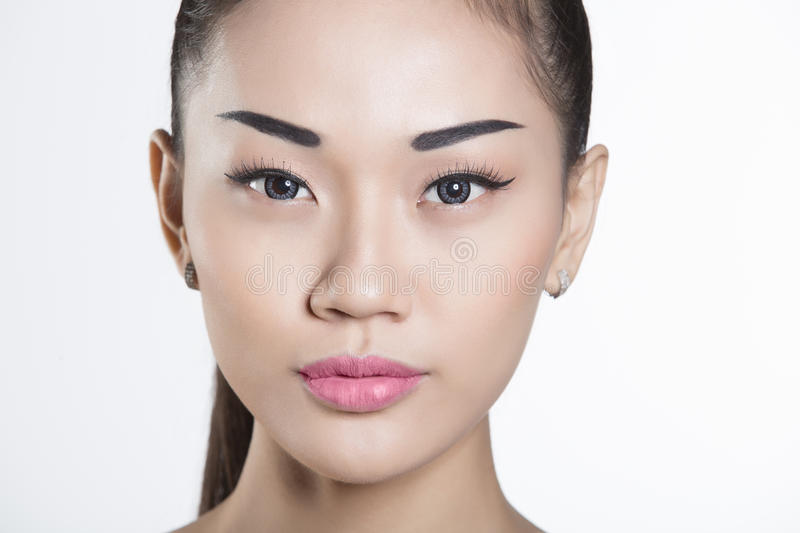
Gender: women